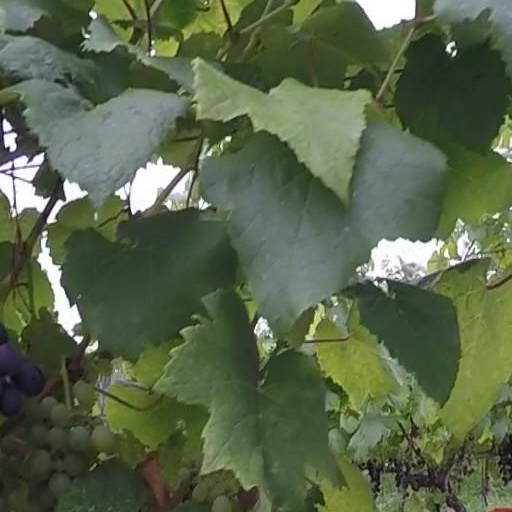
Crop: grape